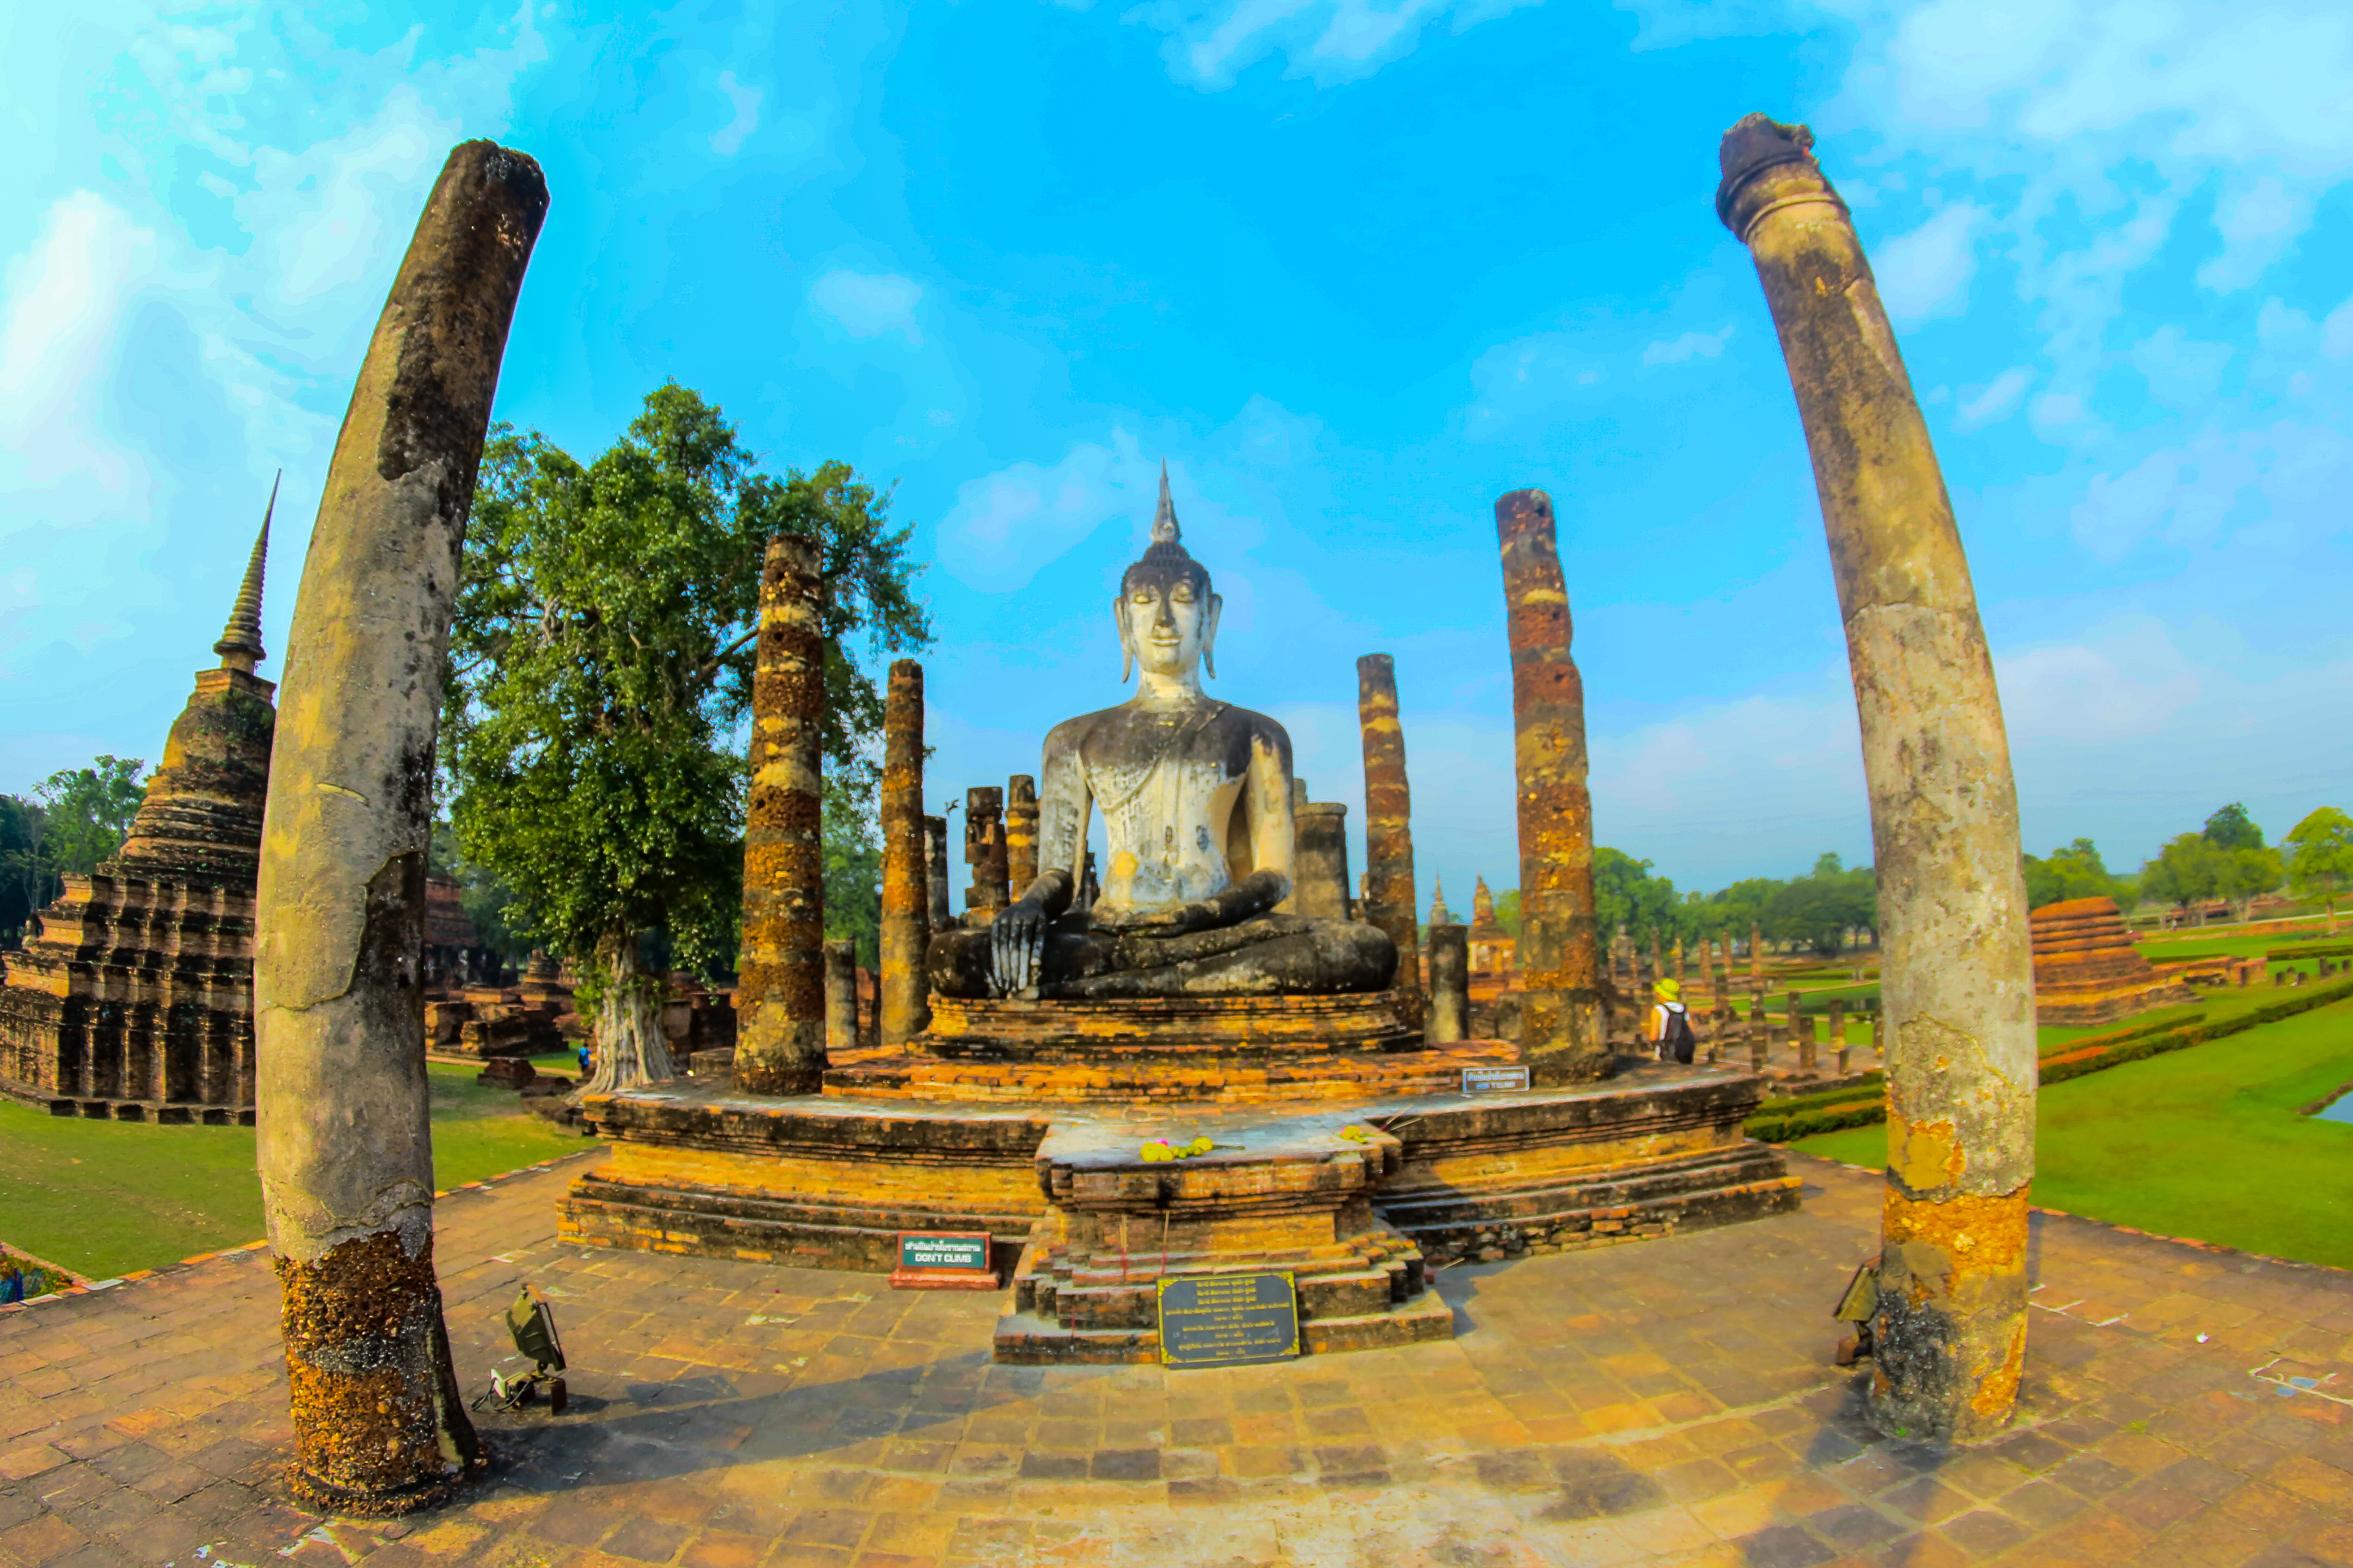
ancient, archeology, architecture, art, asia, buddha, buddhism, buddhist, civilization, cultural, culture, destination, east, famous, heritage, historical, history, landmark, meditation, old, pagoda, park, religion, ruin, scene, sculpture, seated, siam, site, southeast, statue, stone, sukhothai, symbols, temple, thai, thailand, thailand temple, tourism, tourist, traditional, travel, unesco, wat, worship, sky, historic site, place of worship, ancient history, ruins, tree, fictional character, building, unesco world heritage site, photography, cloud, tourist attraction, national historic landmark, monument, world, archaeological site